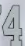
Number: 4